Gheorghe Petrașcu

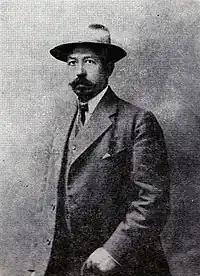
Gheorghe Petrașcu

Gheorghe Petrașcu (20 November 1872, Tecuci – 1 May 1949, Bucharest) was a Romanian painter. He won numerous prizes throughout his lifetime and had his paintings exhibited posthumously at the Paris International Exhibition and the Venice Biennale. He was the brother of N. Petrașcu, a literary critic and novelist.